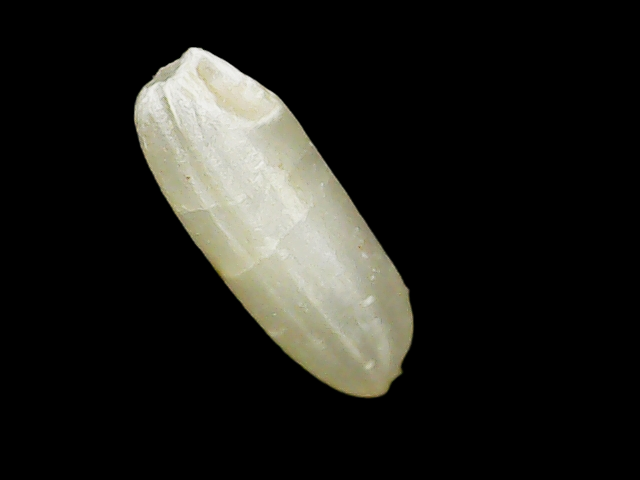
Rice variety: Binadhan24